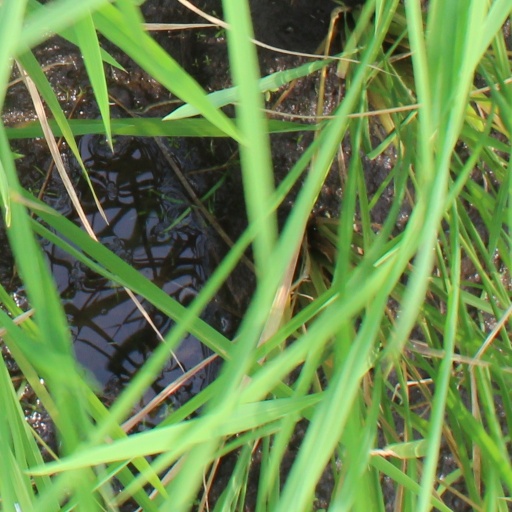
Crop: rice